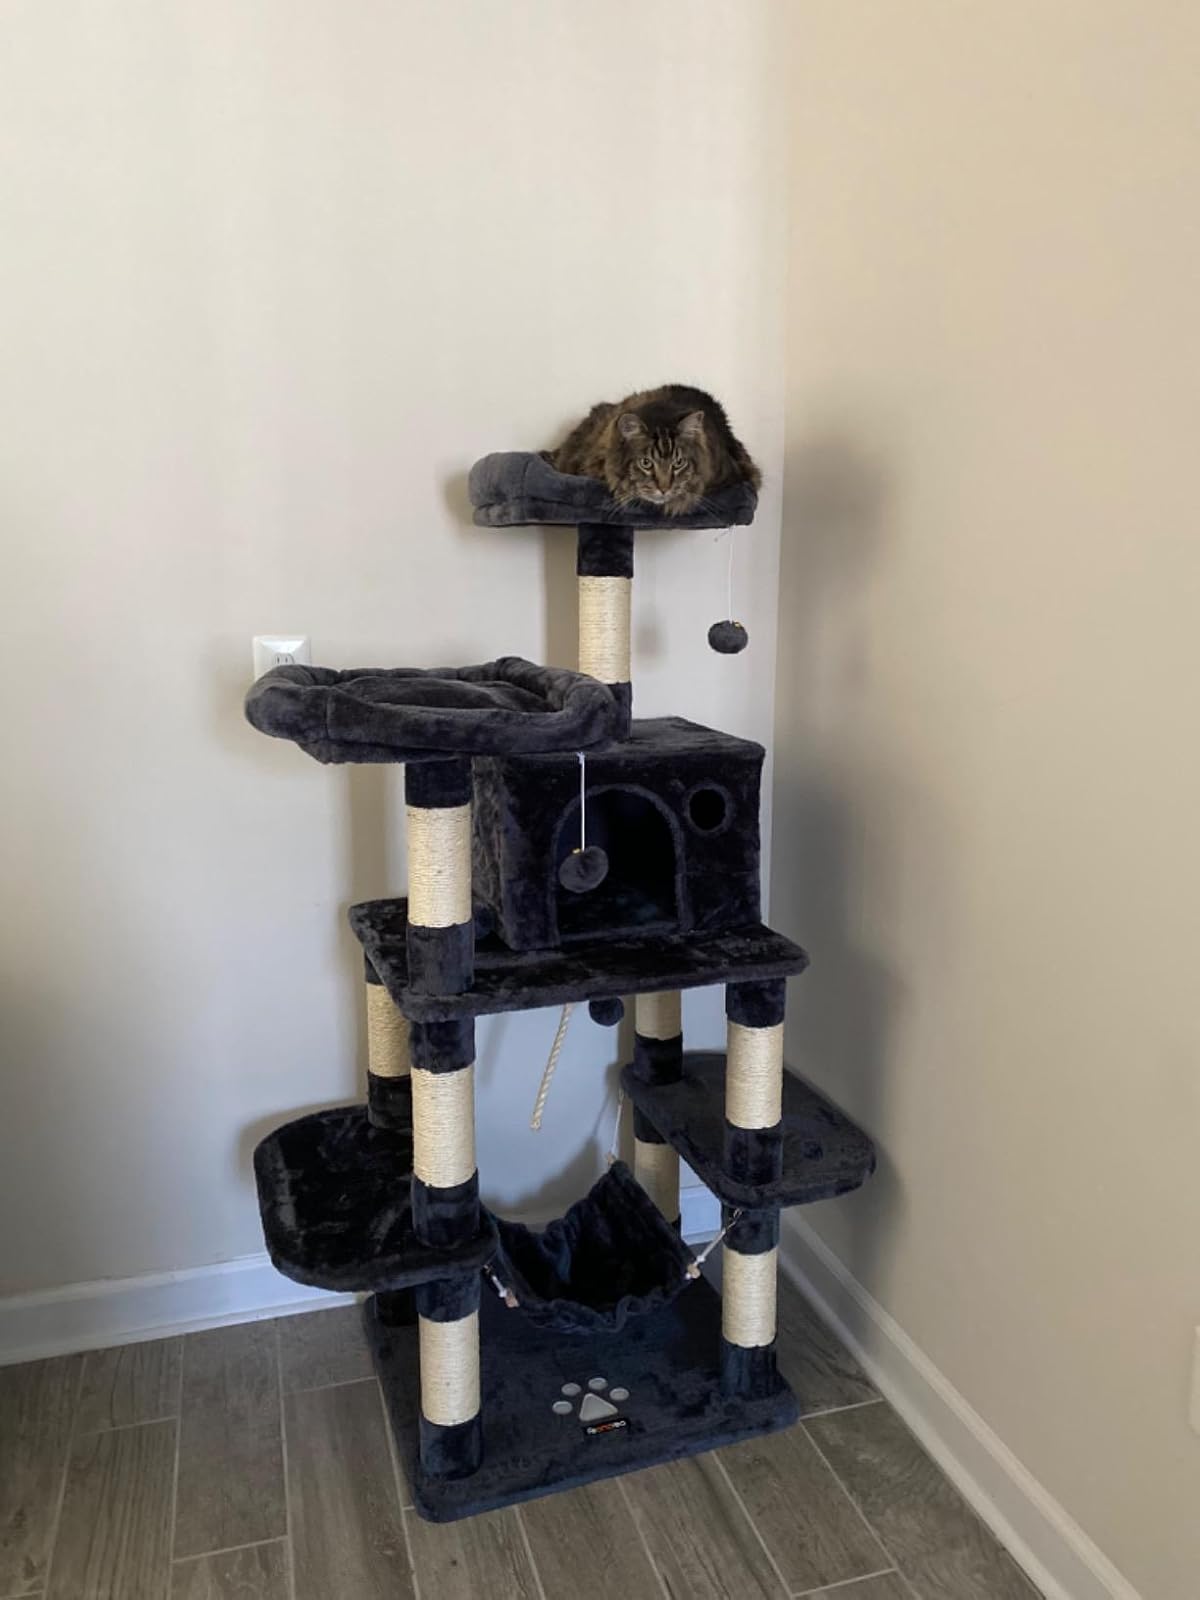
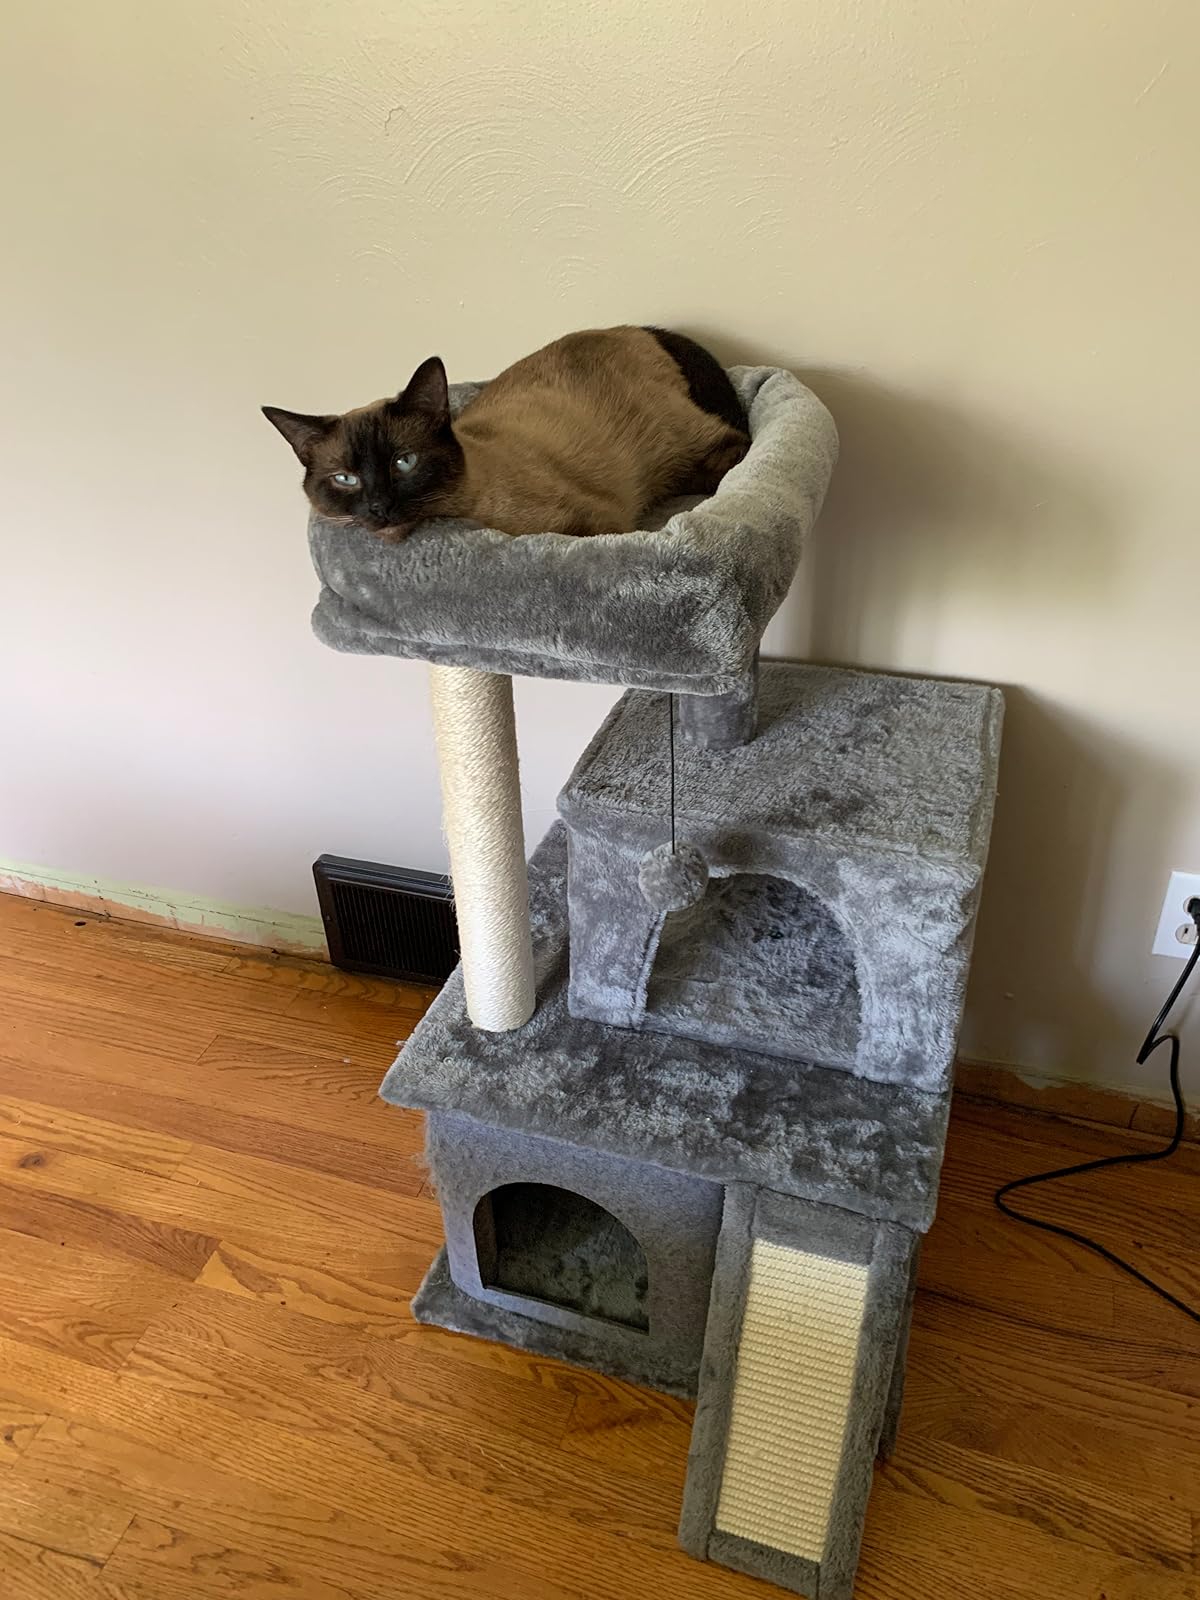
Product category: items_cat tree
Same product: no